Jens Rathke

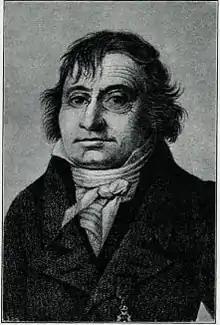
Jens Rathke

Jens Rathke (14 November 1769 – 28 February 1855) was a Norway's first professor of zoology.